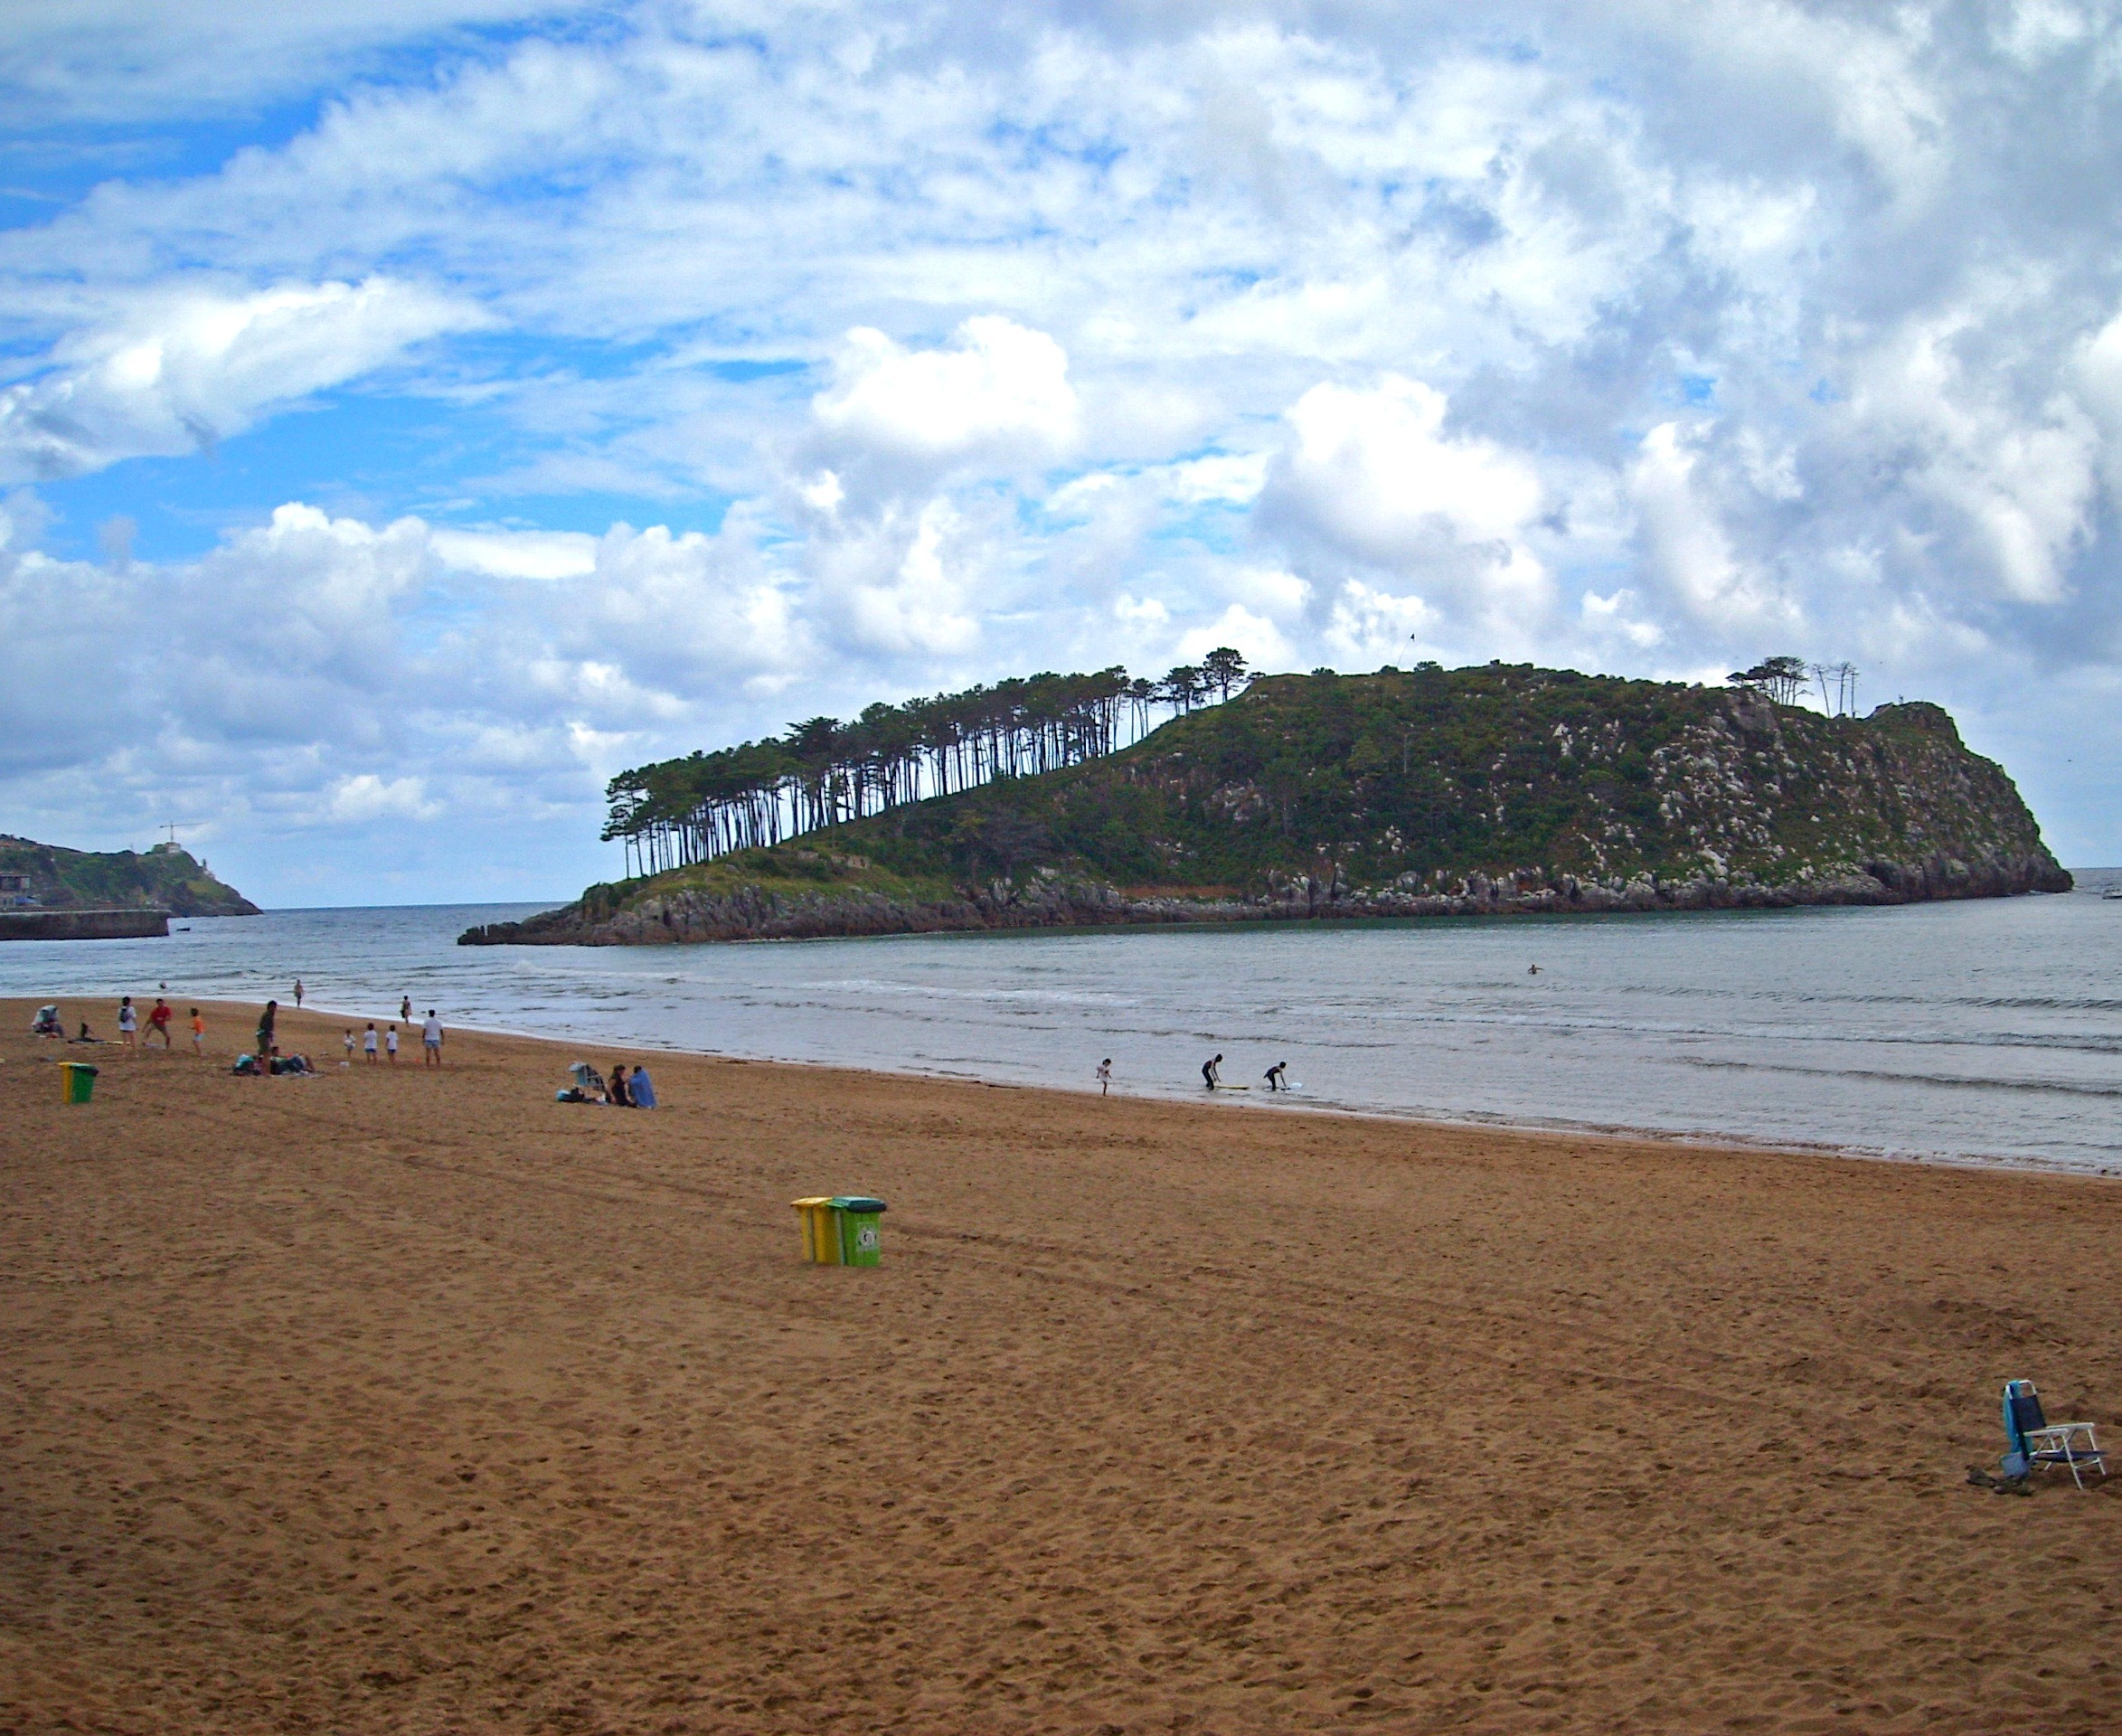
beach, sea, coast, water, nature, sand, ocean, horizon, people, sky, shore, wave, vacation, cove, bay, island, terrain, body of water, outside, clouds, spain, palms, palm trees, cape